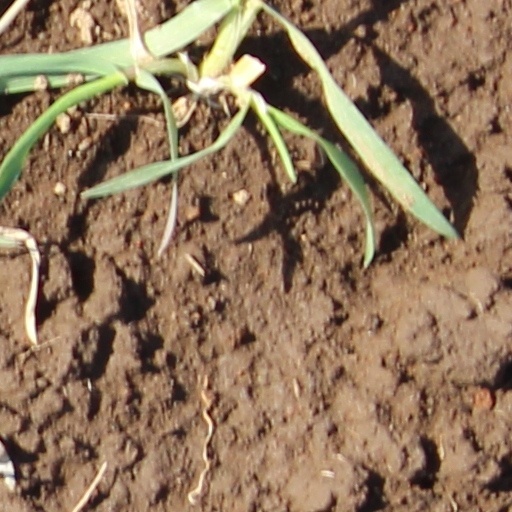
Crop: wheat